Million Muslim March

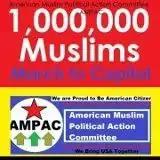
Logo of the event, under its original name

The Million Muslim March was a massive protest march in Washington, D.C., on September 11, 2013, attended by several dozen non-Muslim 9/11 conspiracy theorists. It was organized by the American Muslim Political Action Committee (AMPAC) which supports the conspiracy theory.